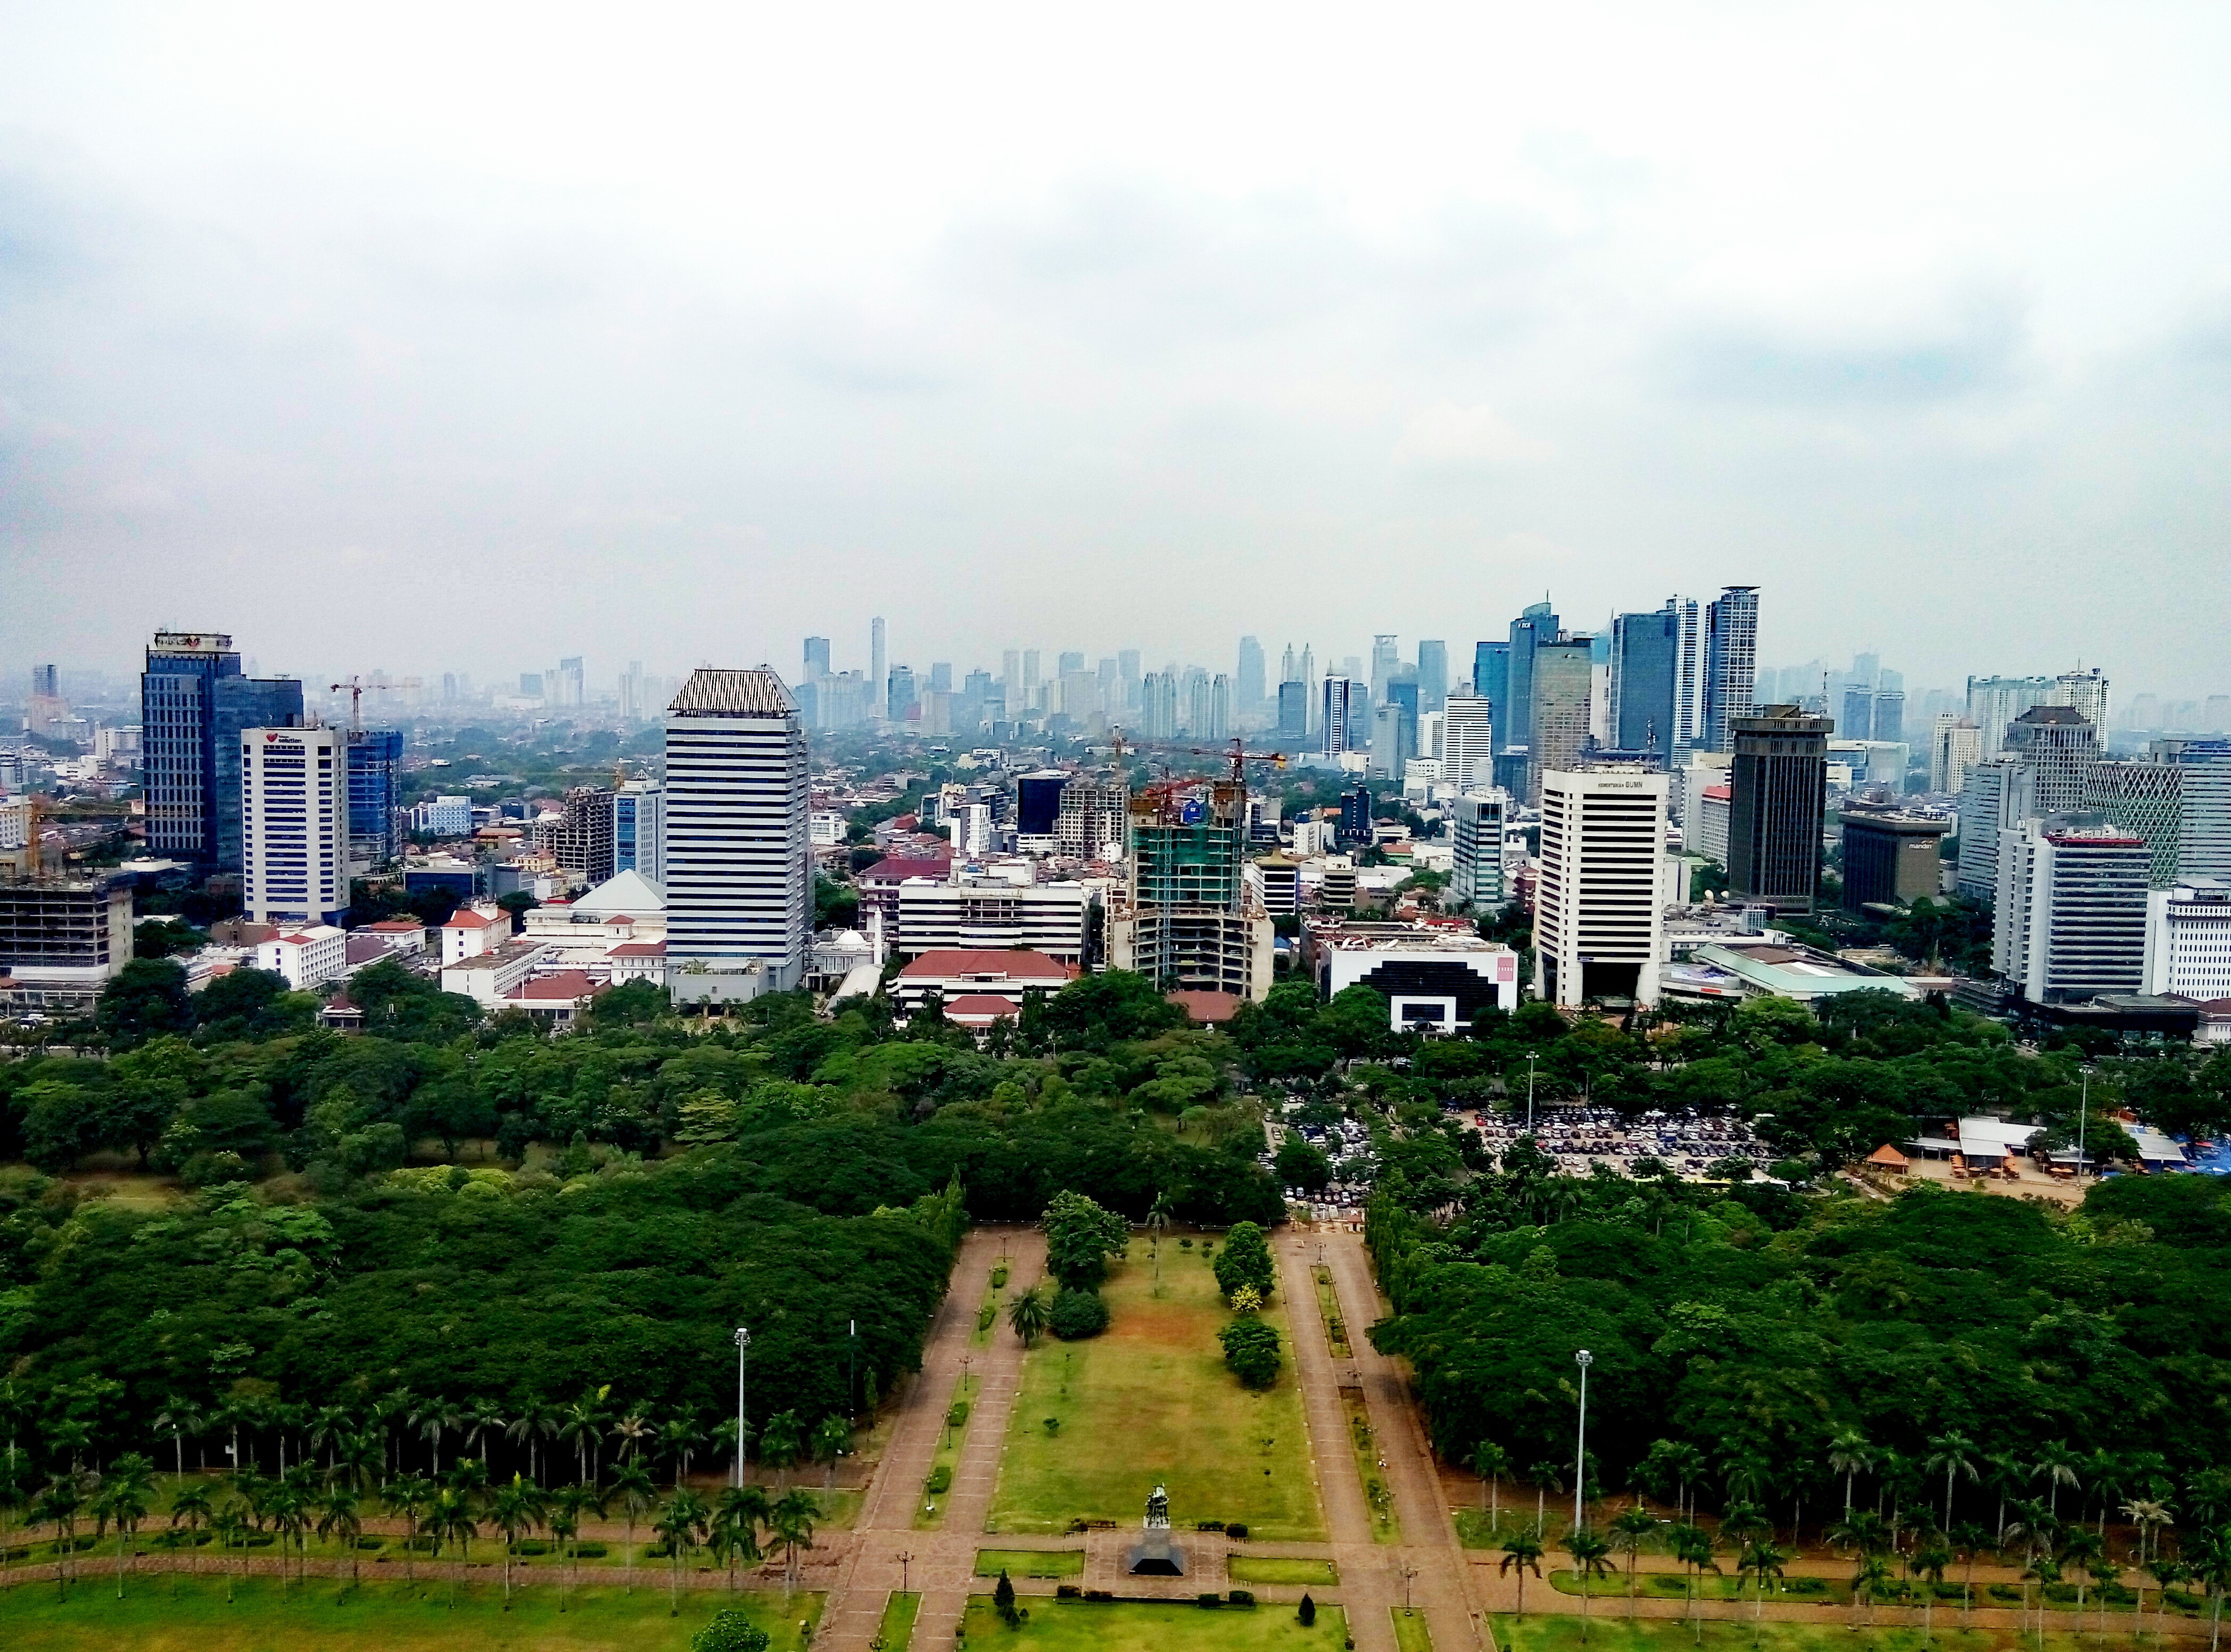
horizon, skyline, town, city, skyscraper, cityscape, panorama, downtown, suburb, tower block, metropolis, neighbourhood, bird's eye view, aerial photography, urban area, residential area, geographical feature, human settlement, atmosphere of earth, metropolitan area